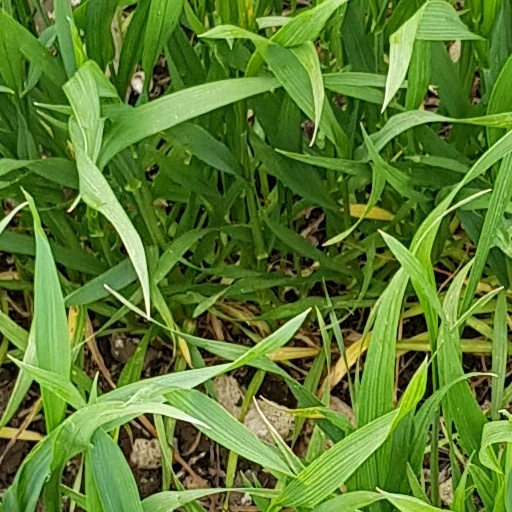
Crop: wheat